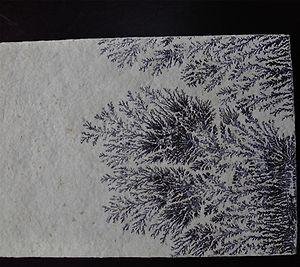
Dendrites de dioxyde de manganèse sur une strate de calcaire à Solnhofen (Bavière, Allemagne). Collection minéralogique de l'université de Tsukuba (Japon). Italiano: Questo è un cristallo di resinoid del diossido di manganese generato nella fessura del calcare di fango da Solnhofen, Bayern, Germania. L'università di Tsukuba sta possedendo questo. Español: Éste es un cristal del resinoid del dióxido del manganeso generado en el crujido de la caliza de barro de Solnhofen, Bayern, Alemania. La universidad de Tsukuba está poseyendo esto. Português: Este é um cristal de resinoid do dióxido de manganês gerado na racha da pedra calcária de lama de Solnhofen, Bayern, Alemanha. Universidade de Tsukuba está possuindo isto. 中文（繁體）‎: 這，是德國·拜仁州Solnhofen產的泥質量石灰岩石的裂口上產生了的二氧化錳的樹脂書結晶。 筑波大學收藏著這個。 中文（简体）‎: 这，是德国·拜仁州Solnhofen产的泥质量石灰岩石的裂口上产生了的二氧化锰的树脂书结晶。 筑波大学收藏着这个。 贛語: 이것은, 독일·바이에른주 Solnhofen산의 진흙질석회암의 균열에 생긴 이산화 망간의 수지상 결정이다. 츠쿠바대학이 이것을 소장하고 있습니다.
Le dioxyde de manganèse, ou oxyde de manganèse(IV), est le composé chimique de formule MnO₂. C'est le composé oxydé de manganèse le plus important au niveau économique.